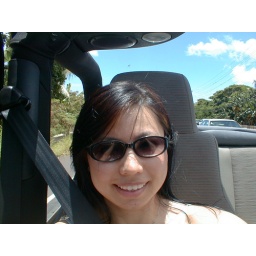
We are on our way to Big Beach which is the largest undeveloped white sand beach in Maui.